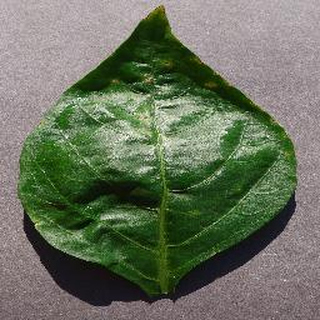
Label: bell_pepper_bacterial_spot